Saad Nadim

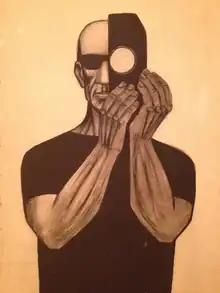
Portrait of Saad Nadim by Croatian artist Hans Lesjak

In the summer of 1944 Saad went to Studio Masr to start his first job as an Editor Assistant in the montage section, which was headed by his cousin Salah Abu Saif. He quickly fell in love with the job as it fits his artistic tendency as well as his personal choice. He learned that arranging shots is one of the most important stages of the film making and that even if the editor has a weak piece of work he must transfer it by cutting, deleting and adjusting the tempo to a coherent and attractive piece of art.